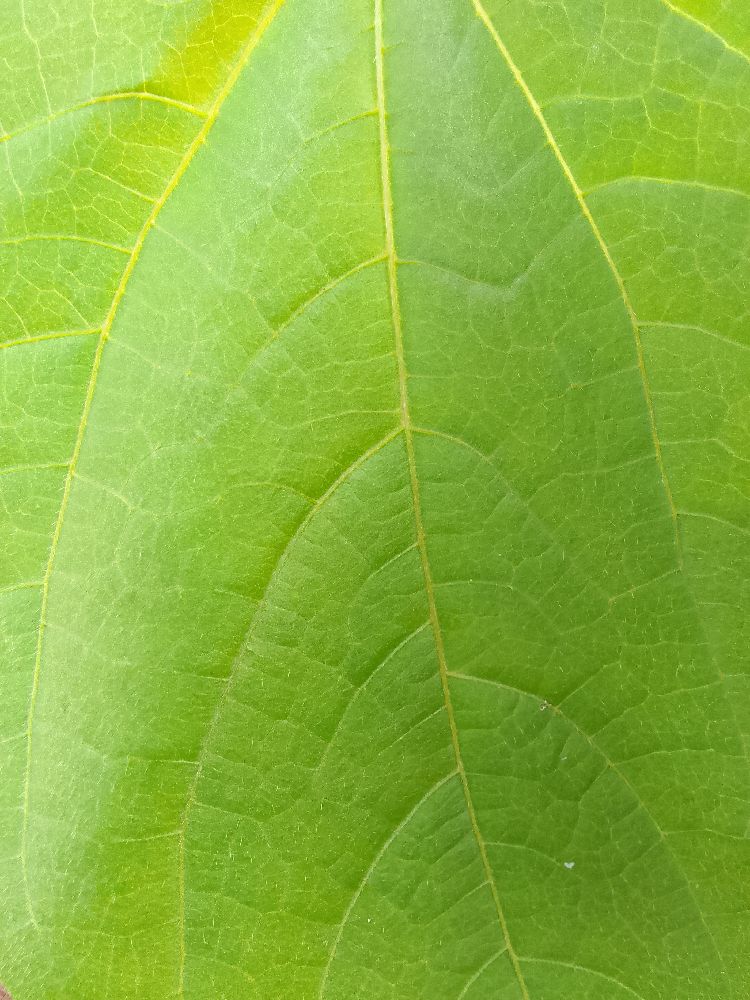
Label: healthy